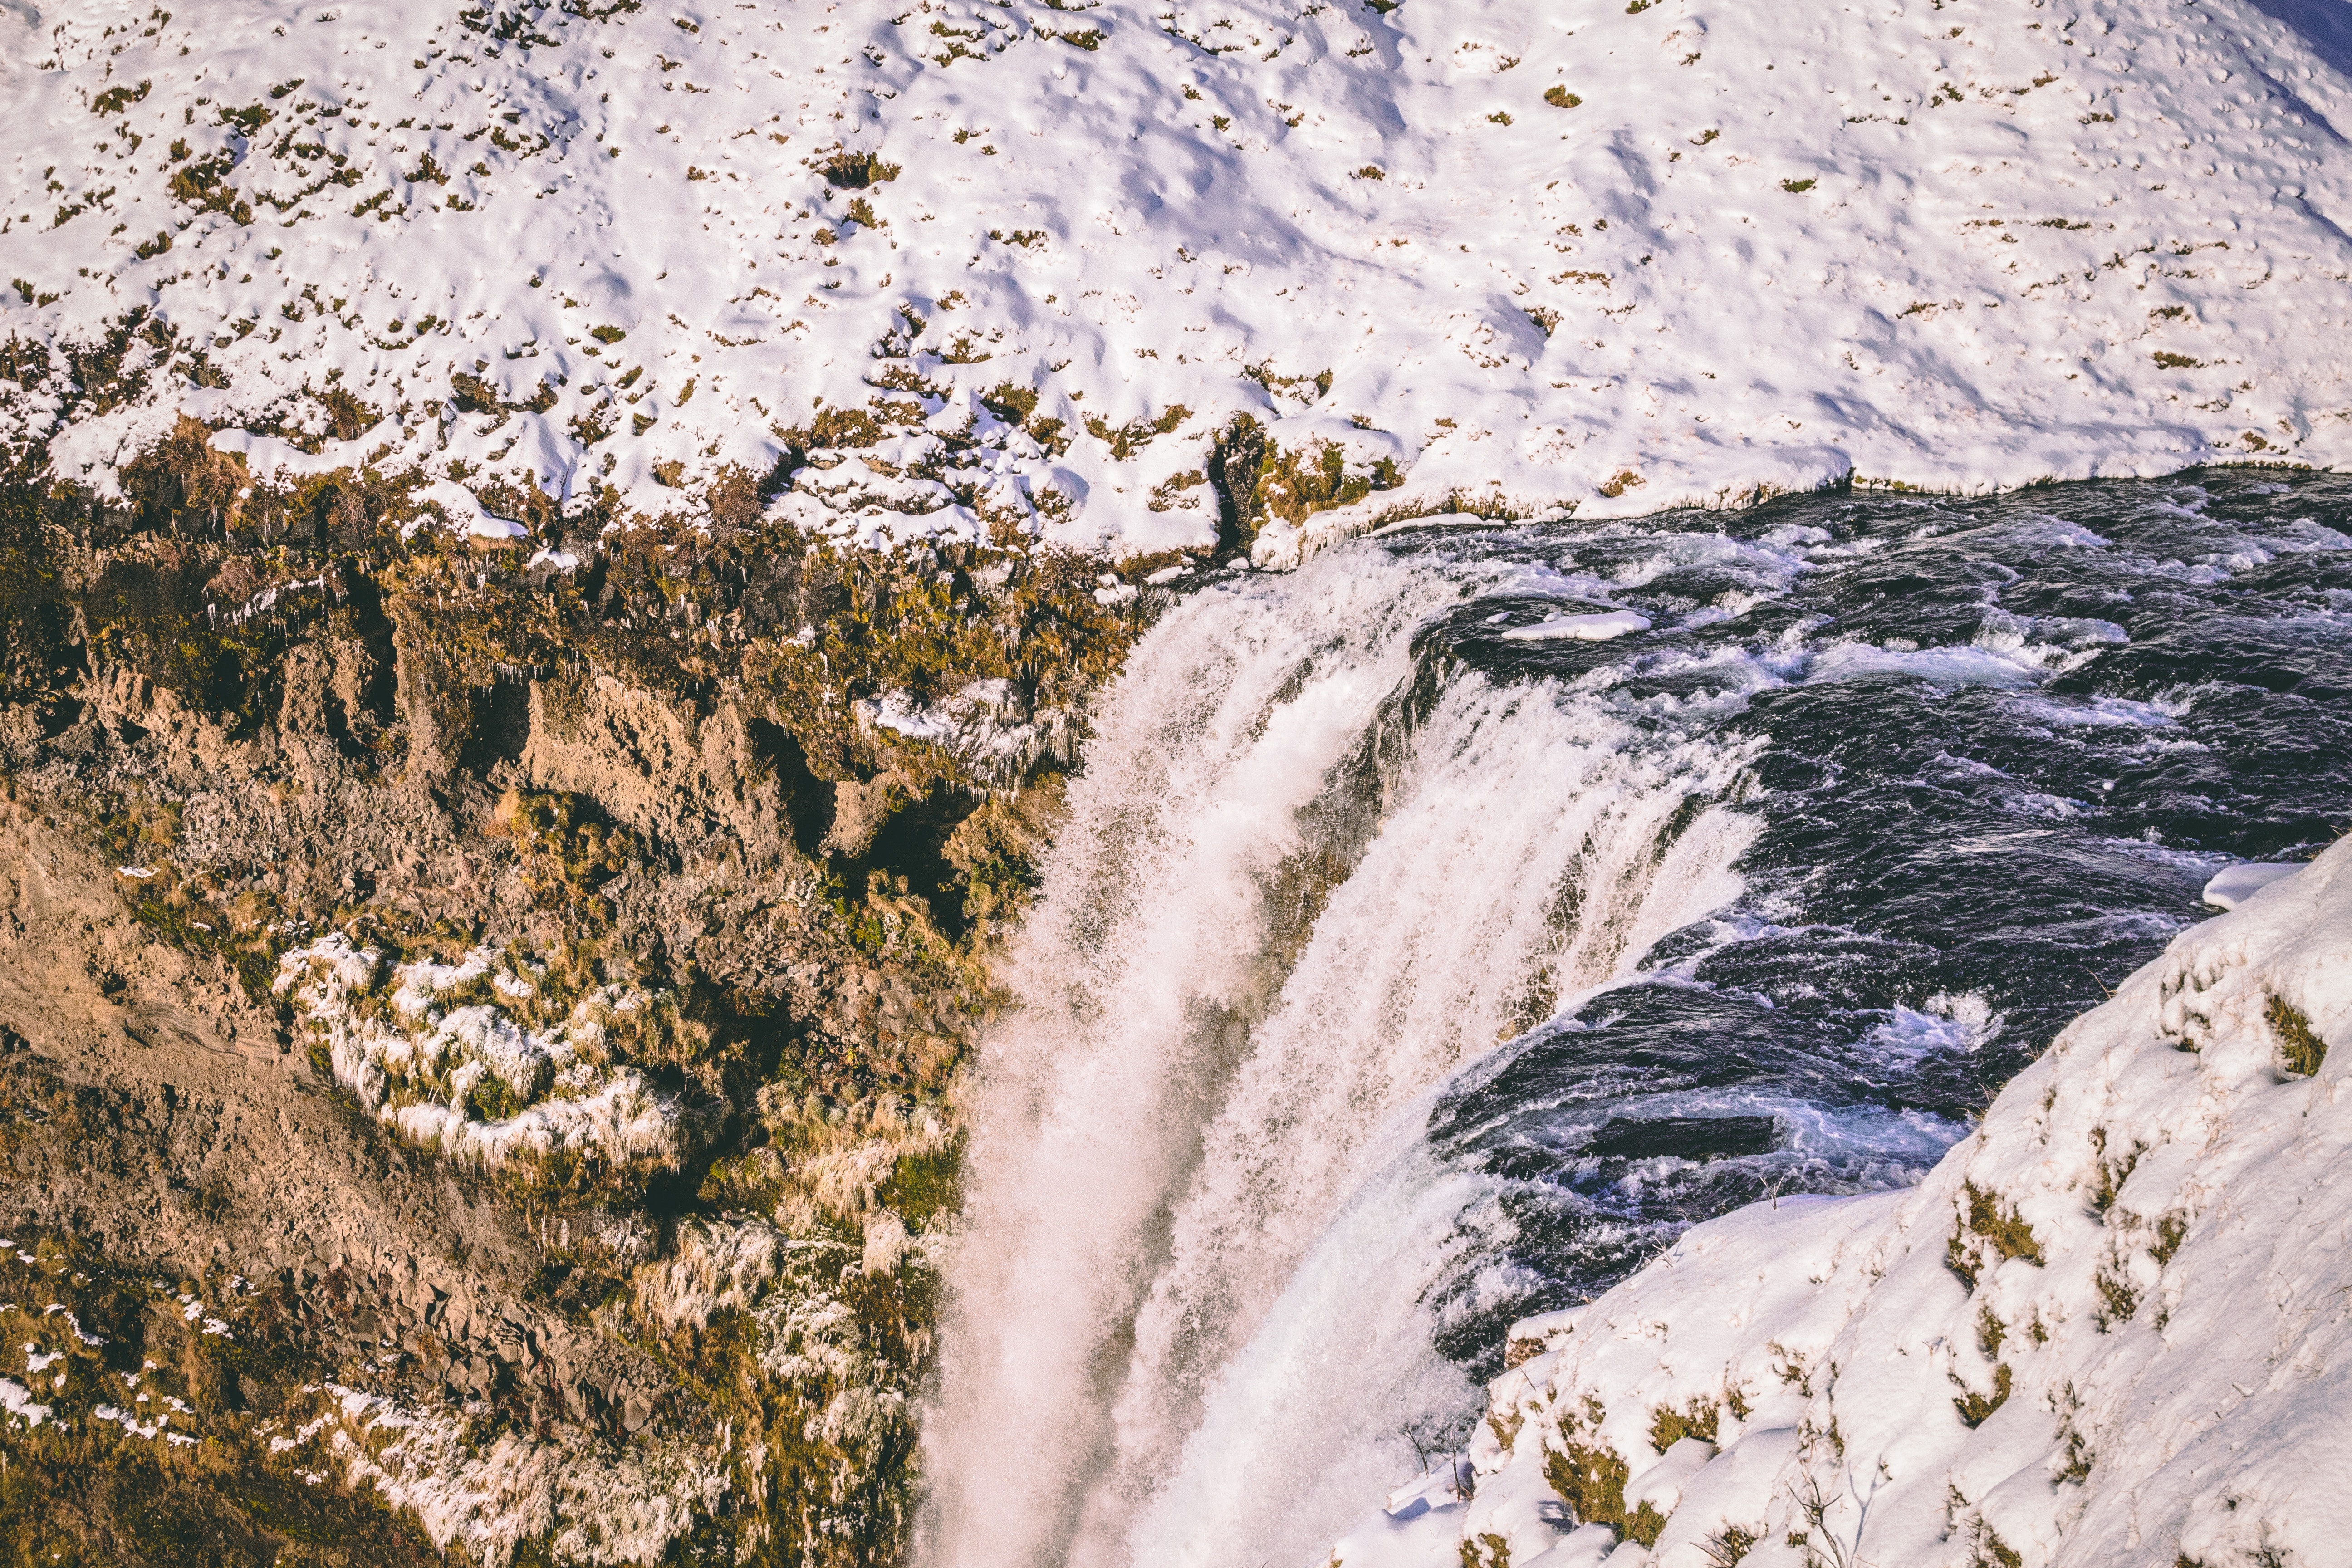
waterfall, water, nature, water resources, natural landscape, geological phenomenon, watercourse, mountain, rock, water feature, national park, geology, formation, tree, state park, wadi, ravine, hill station, mountain range, river, valley, rapid, vacation, canyon, cliff, escarpment, winter, terrain, tourism